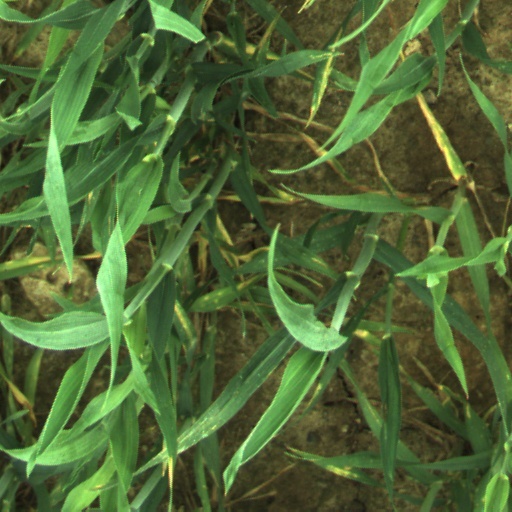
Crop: wheat